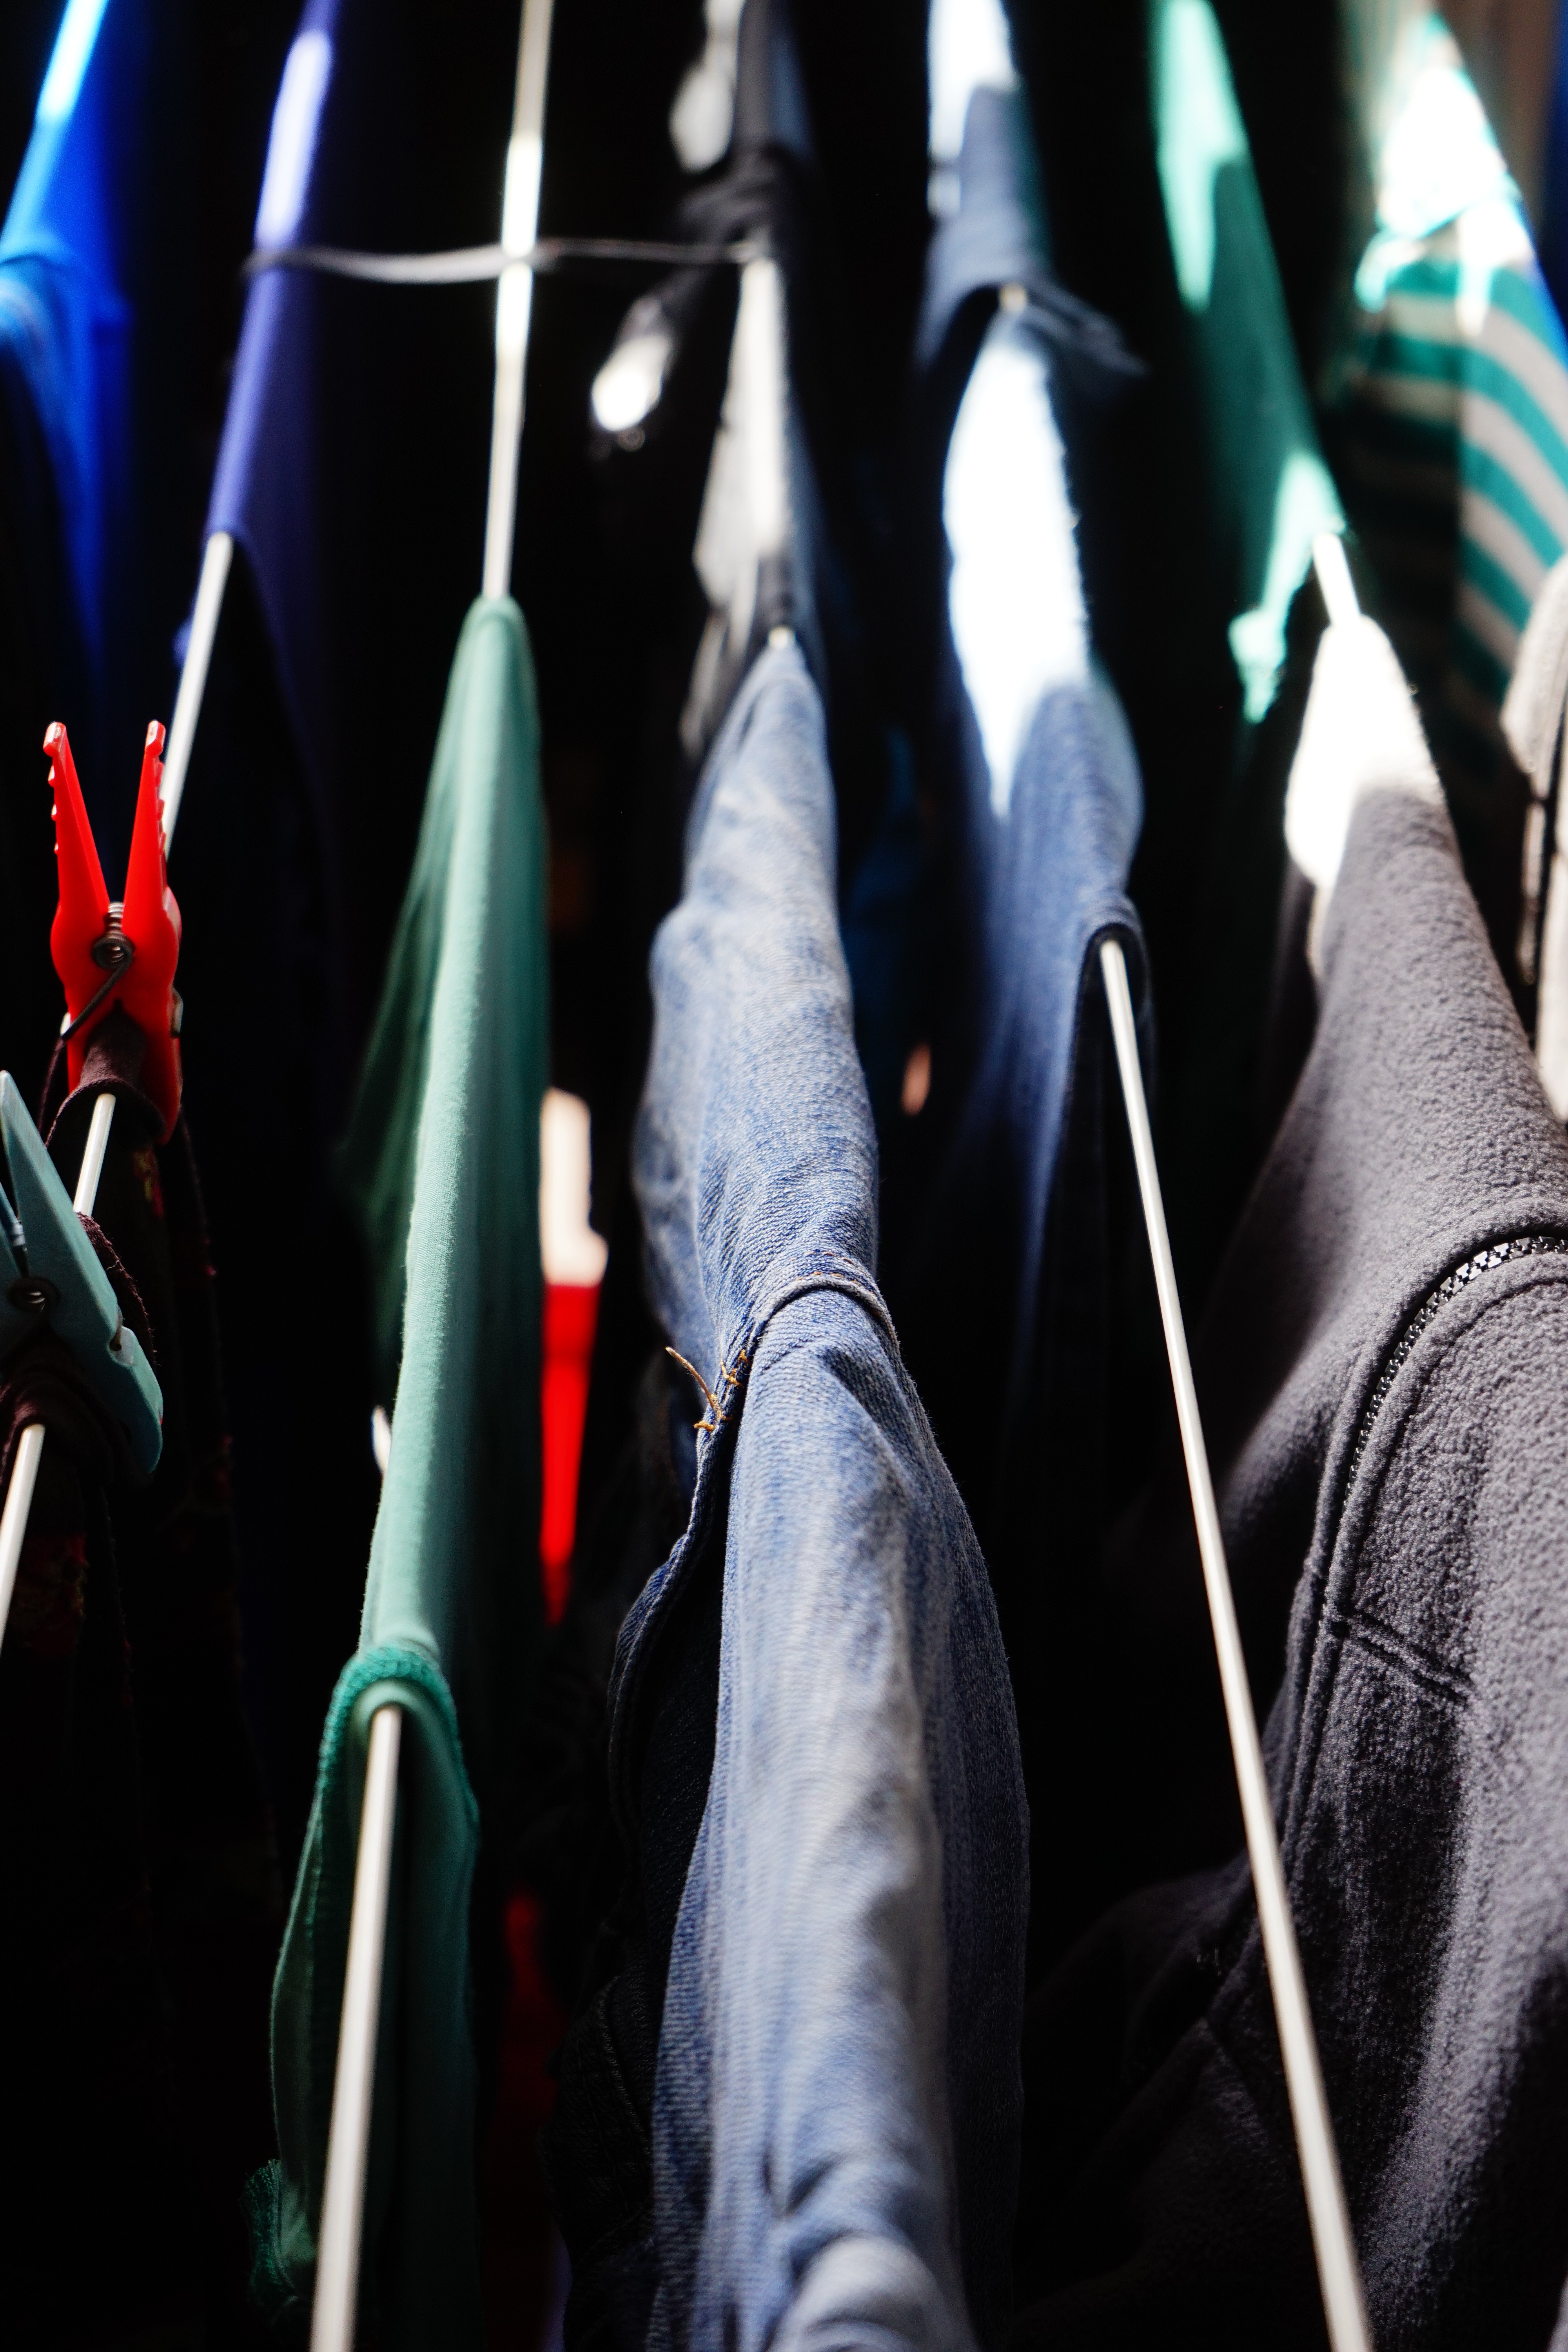
crowd, dry, color, laundry, hang, clip, budget, clothes peg